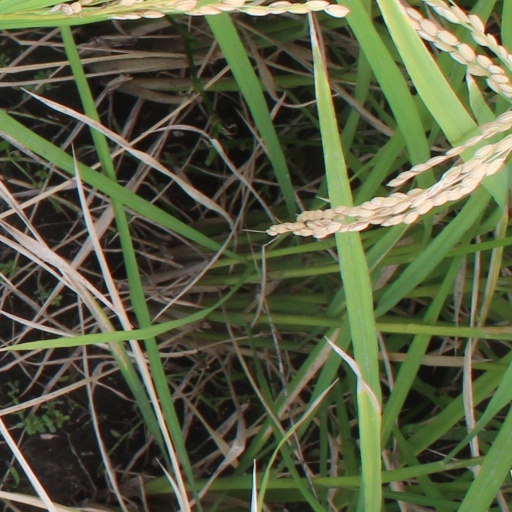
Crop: rice